Get Smart (film)

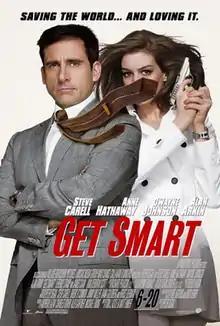
Theatrical release poster

Get Smart is a 2008 American spy action comedy film directed by Peter Segal, written by Tom J. Astle and Matt Ember and produced by Leonard B. Stern, who was also the producer of the original series. The film is based on Mel Brooks and Buck Henry's television series of the same name.